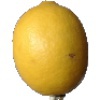
Label: lemon